Vrangel

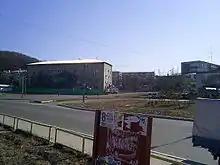
Vrangel, near Vostochny Port

Vrangel was an urban locality (an urban-type settlement) in Primorsky Krai, Russia, located on east coast of Nakhodka Bay. Its foundation date is unknown. On December 1, 2004 it was merged with the city of Nakhodka. Population: